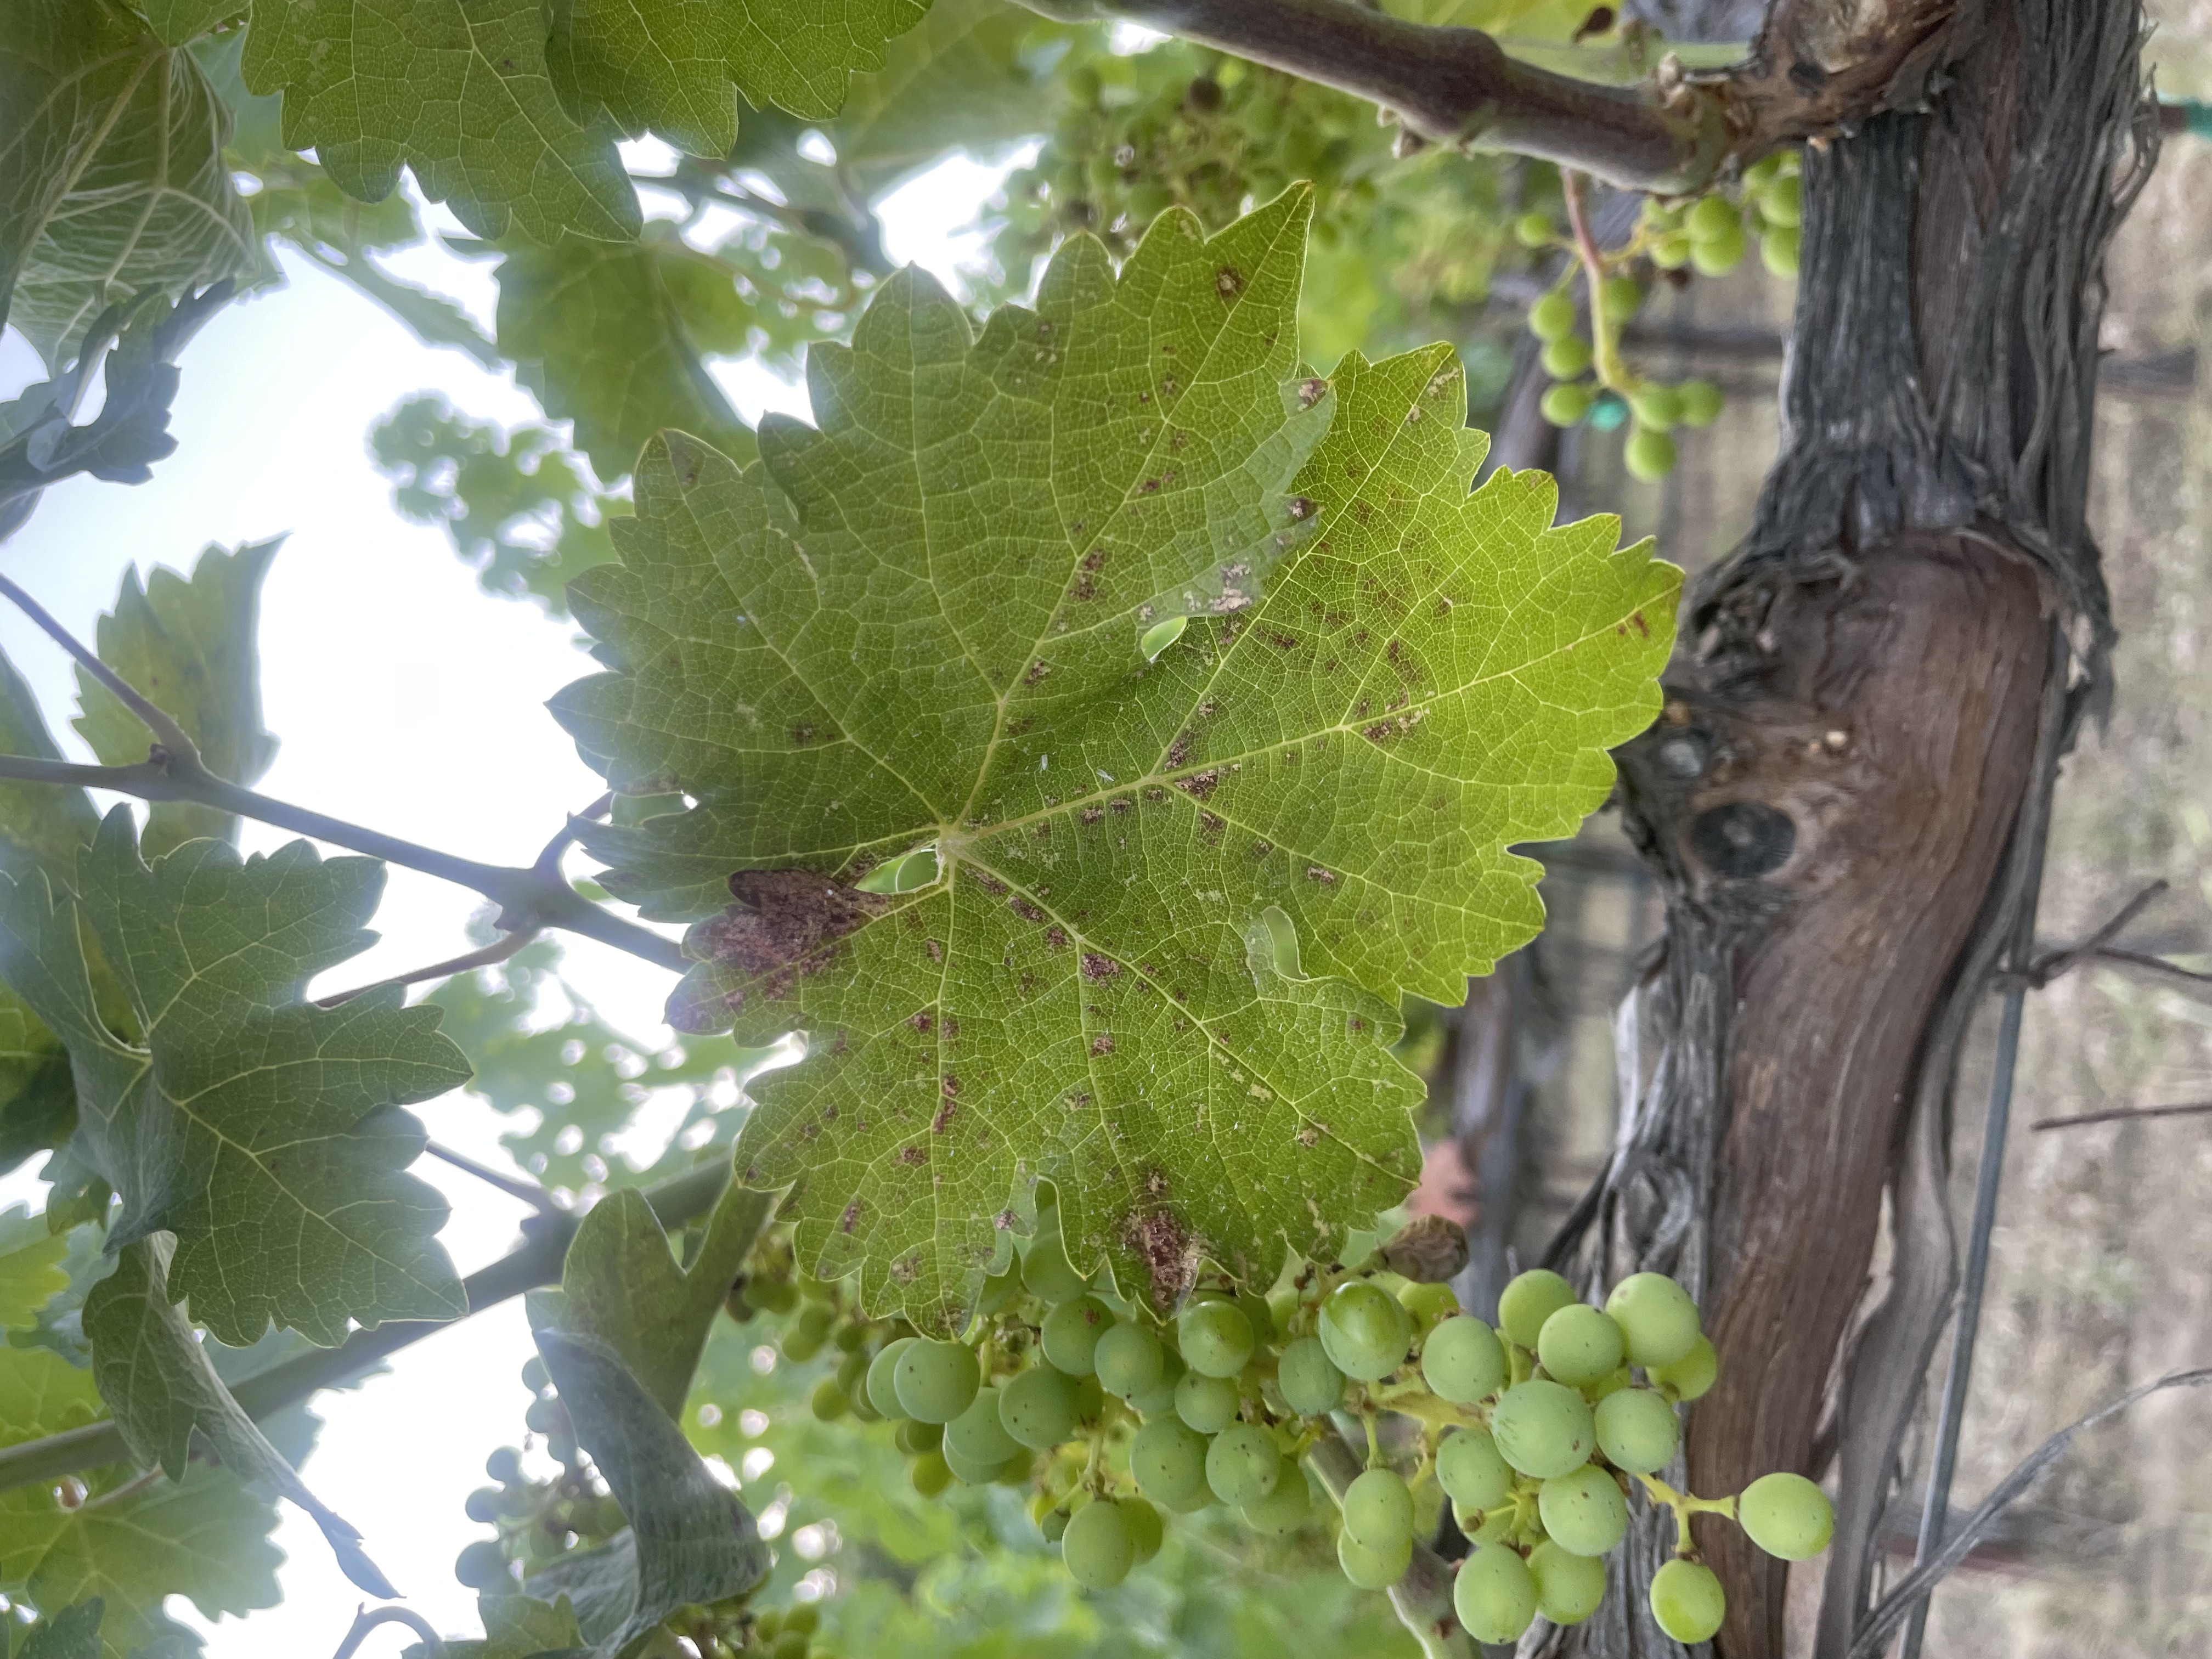
Label: Other Red